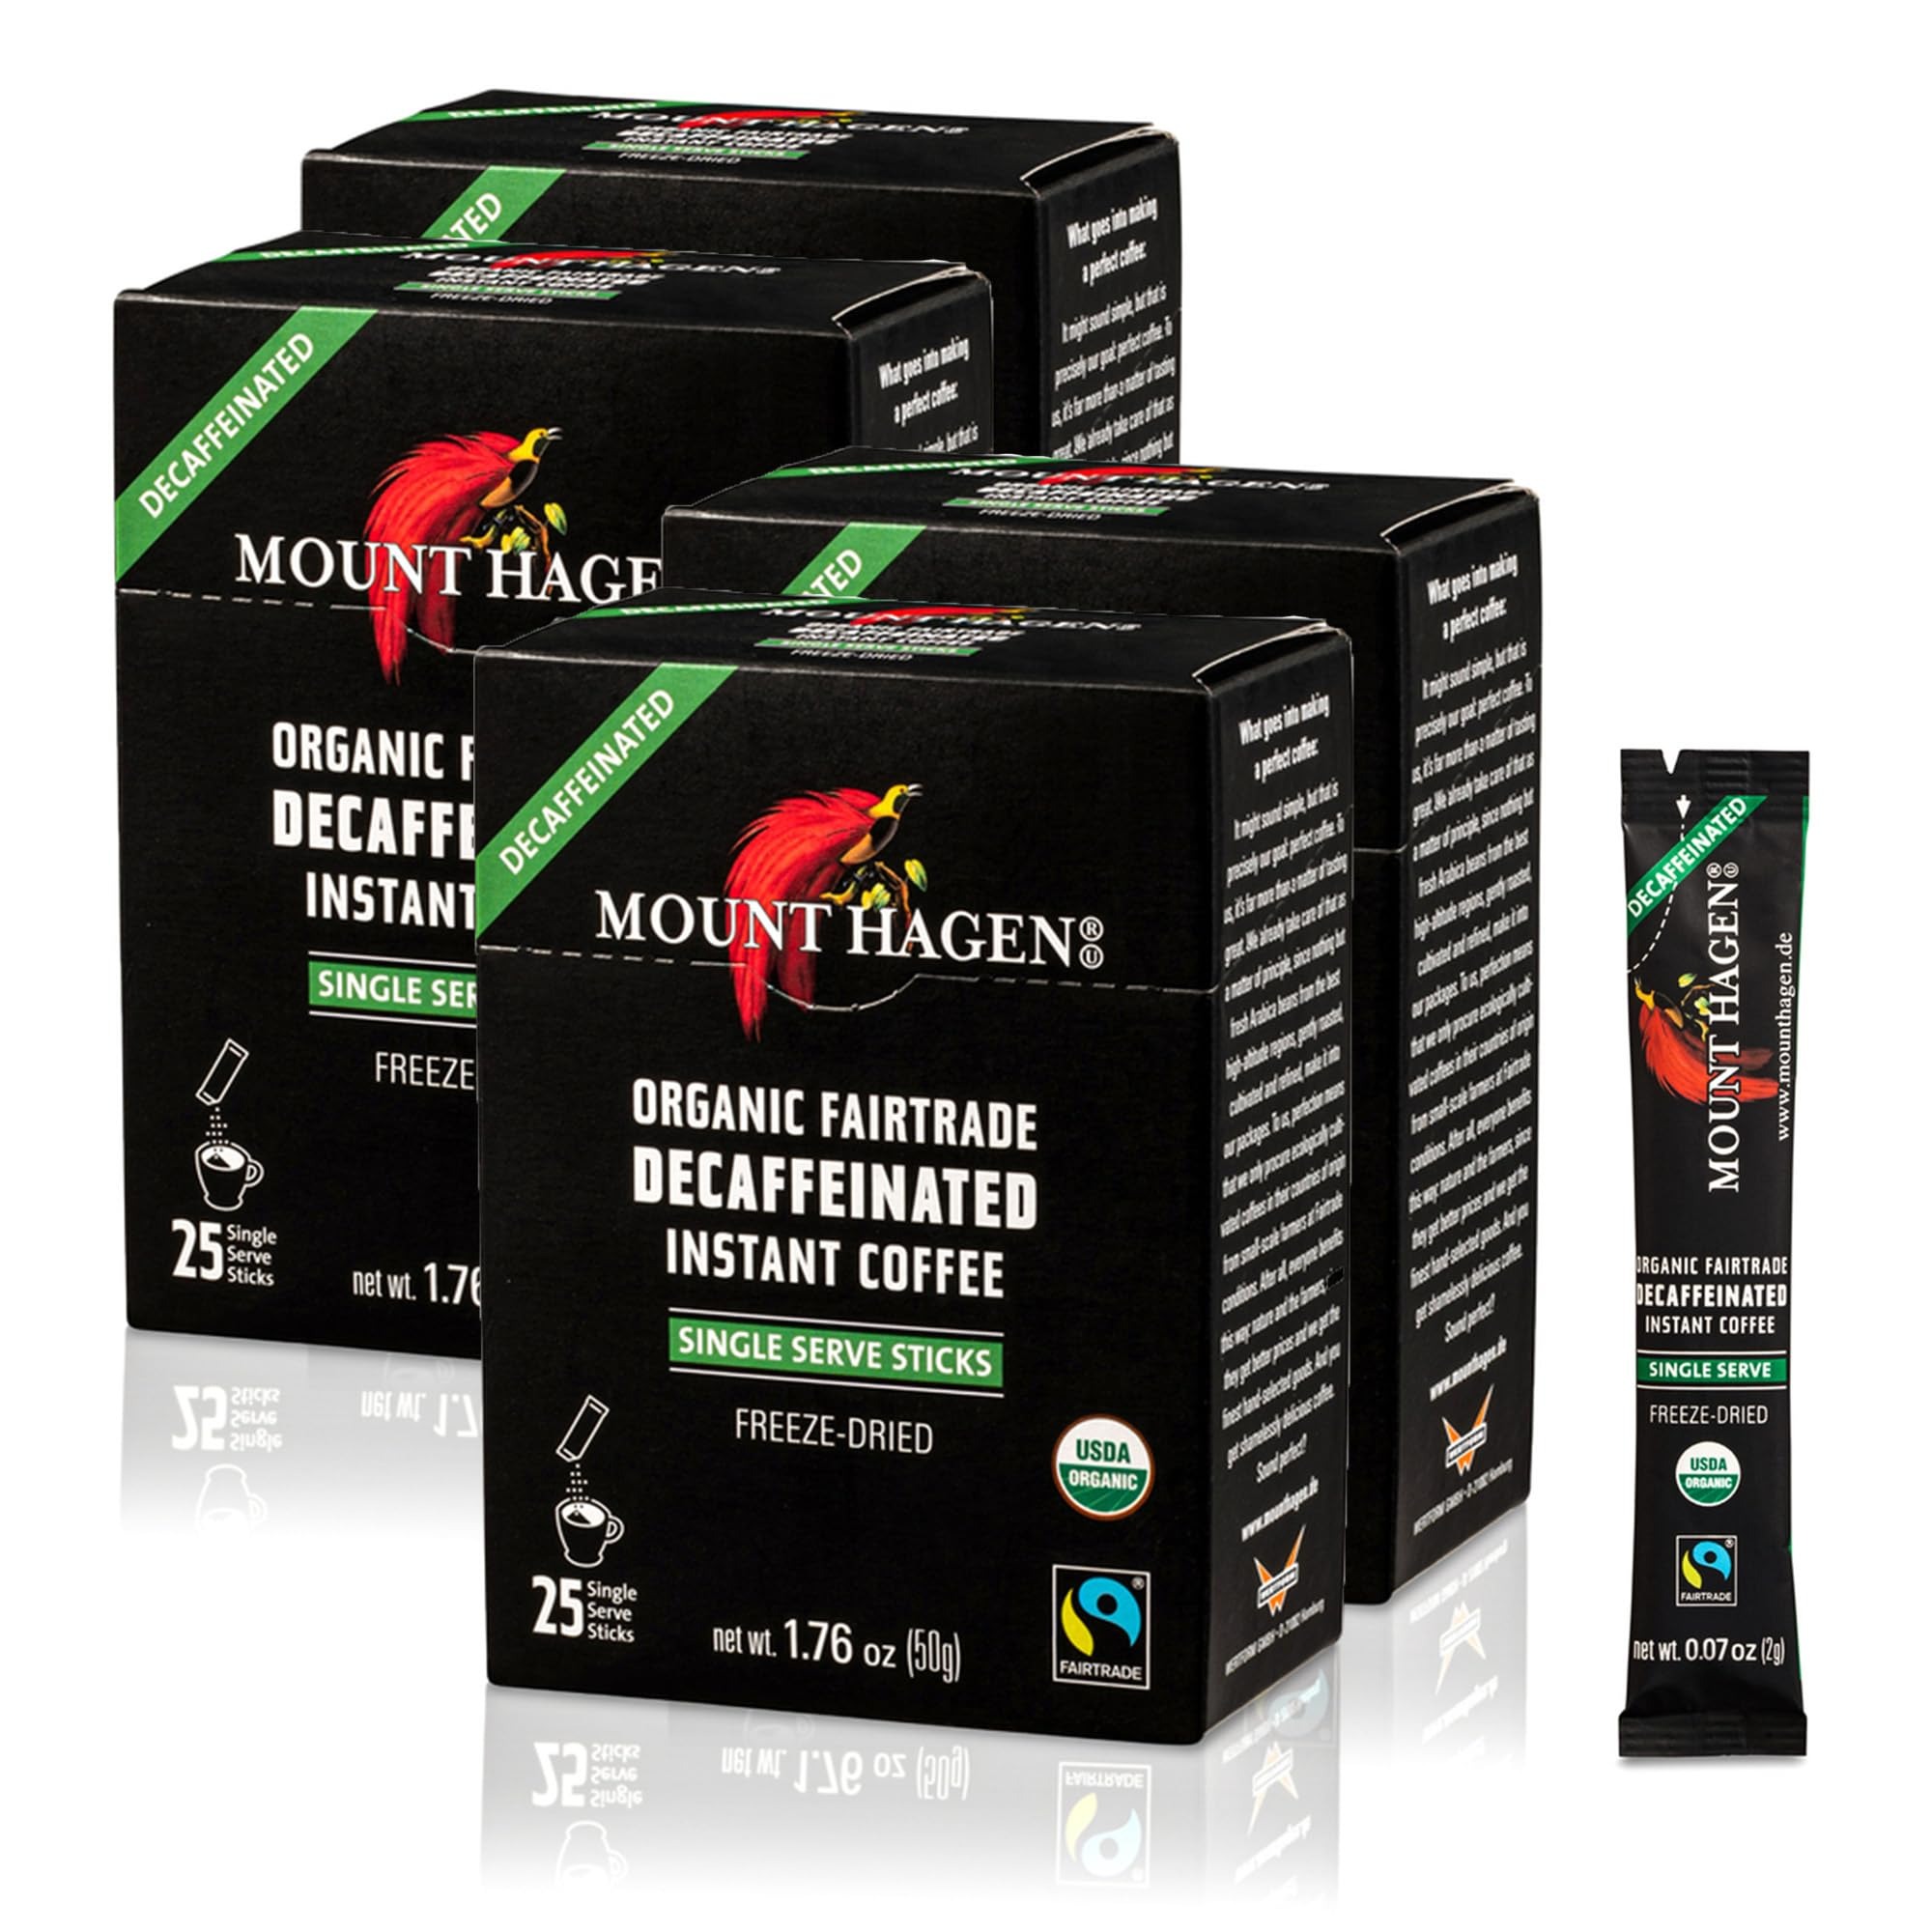
Item Name: Mount Hagen 25 Count Single Serve Instant Decaf Coffee Packets - 4 Pack | Decaffeinated Organic Medium Roast Arabica Beans | Eco-friendly, Fair-Trade [4 x 25 sticks/1.76oz/50g]
Bullet Point 1: INSTANT DECAF COFFEE THAT DOESN’T TASTE LIKE IT: When you need that coffee-flavored boost, Mount Hagen instant coffee singles are the answer. Our advanced freeze-drying and decaffeinating process retains the deep coffee flavors and aromas of the fresh Arabica beans, resulting in a wonderfully smooth decaffeinated coffee with a rich, full-bodied taste- even if you’re miles from the nearest coffee store! Plus, our instant coffee dissolves beautifully in cold water or milk for instant iced coffee.
Bullet Point 2: CONVENIENT SINGLE-SERVE STICKS: Our pocket coffee packets mean you can take good coffee wherever you go. Pop our instant decaf coffee packets into your backpack, briefcase and office desk to ensure you can get your coffee fix when you need it. Our individual coffee packets are also perfect for including in hospitality or pamper packs and for traveling. Convenient and easy, these single-serve instant coffee pouches save you from lugging bulky equipment, and better yet- you get to skip on cleanup!
Bullet Point 3: AWARD-WINNING: Mount Hagen consistently tops lists of best instant organic coffees, becoming many a connoisseur's favorite joe-on-the-go. (Google it, and you’ll see!) These single-serve decaf sticks are packed with the same outstanding coffee as our award-winning jars- made from 100% USDA Organic, Fairtrade Arabica beans with 99.99% of the caffeine extracted using our patented CO2 decaffeination process. Mount Hagen coffee is also gluten-free and certified OU Kosher.
Bullet Point 4: MASTERS OF OUR CRAFT: A sip of our balanced, smooth decaffeinated instant coffee is a taste of its history in the lush mountains around Mount Hagen, Papua New Guinea. Since 1986, we’ve been perfecting our brew so you can enjoy its naturally mild taste with low acidity and no bitterness, whenever you want and wherever you are
Bullet Point 5: MOUNT HAGEN: The trailblazer of organic Fair Trade coffee production, we pride ourselves on coffee that not only tastes good but DOES good too. Every granule of our organic Fair Trade coffee is planted, cultivated, harvested, processed and packaged by workers being paid fairly and respectably; families thriving on the infrastructure we provide; and communities gaining the power of education, health and hope. Scroll up, click buy now and support their future.
Value: 100.0
Unit: Count

Price: 29.54